San Francisco Chinese New Year Festival and Parade

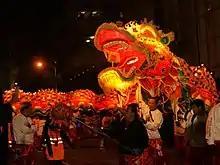
White Crane members dance with "Gum Lung" (2013)

The weekend before Chinese New Year Day, a Lunar New Year Fair takes place in San Francisco's Chinatown. Vendors line the streets and sell goods including traditional flowers, plants, fruits and candies which people give as gifts to family and friends or use for house decorations. Throughout the streets, there are traditional Chinese performances, such as magic shows, acrobatics, folk dancing, and opera.